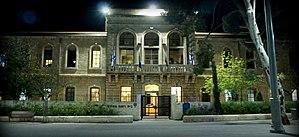
L’Autorité de radiodiffusion d’Israël est l'ancien organisme de radio-télévision publique d'Israël. Créée en 1965, elle est dissoute en 2017.